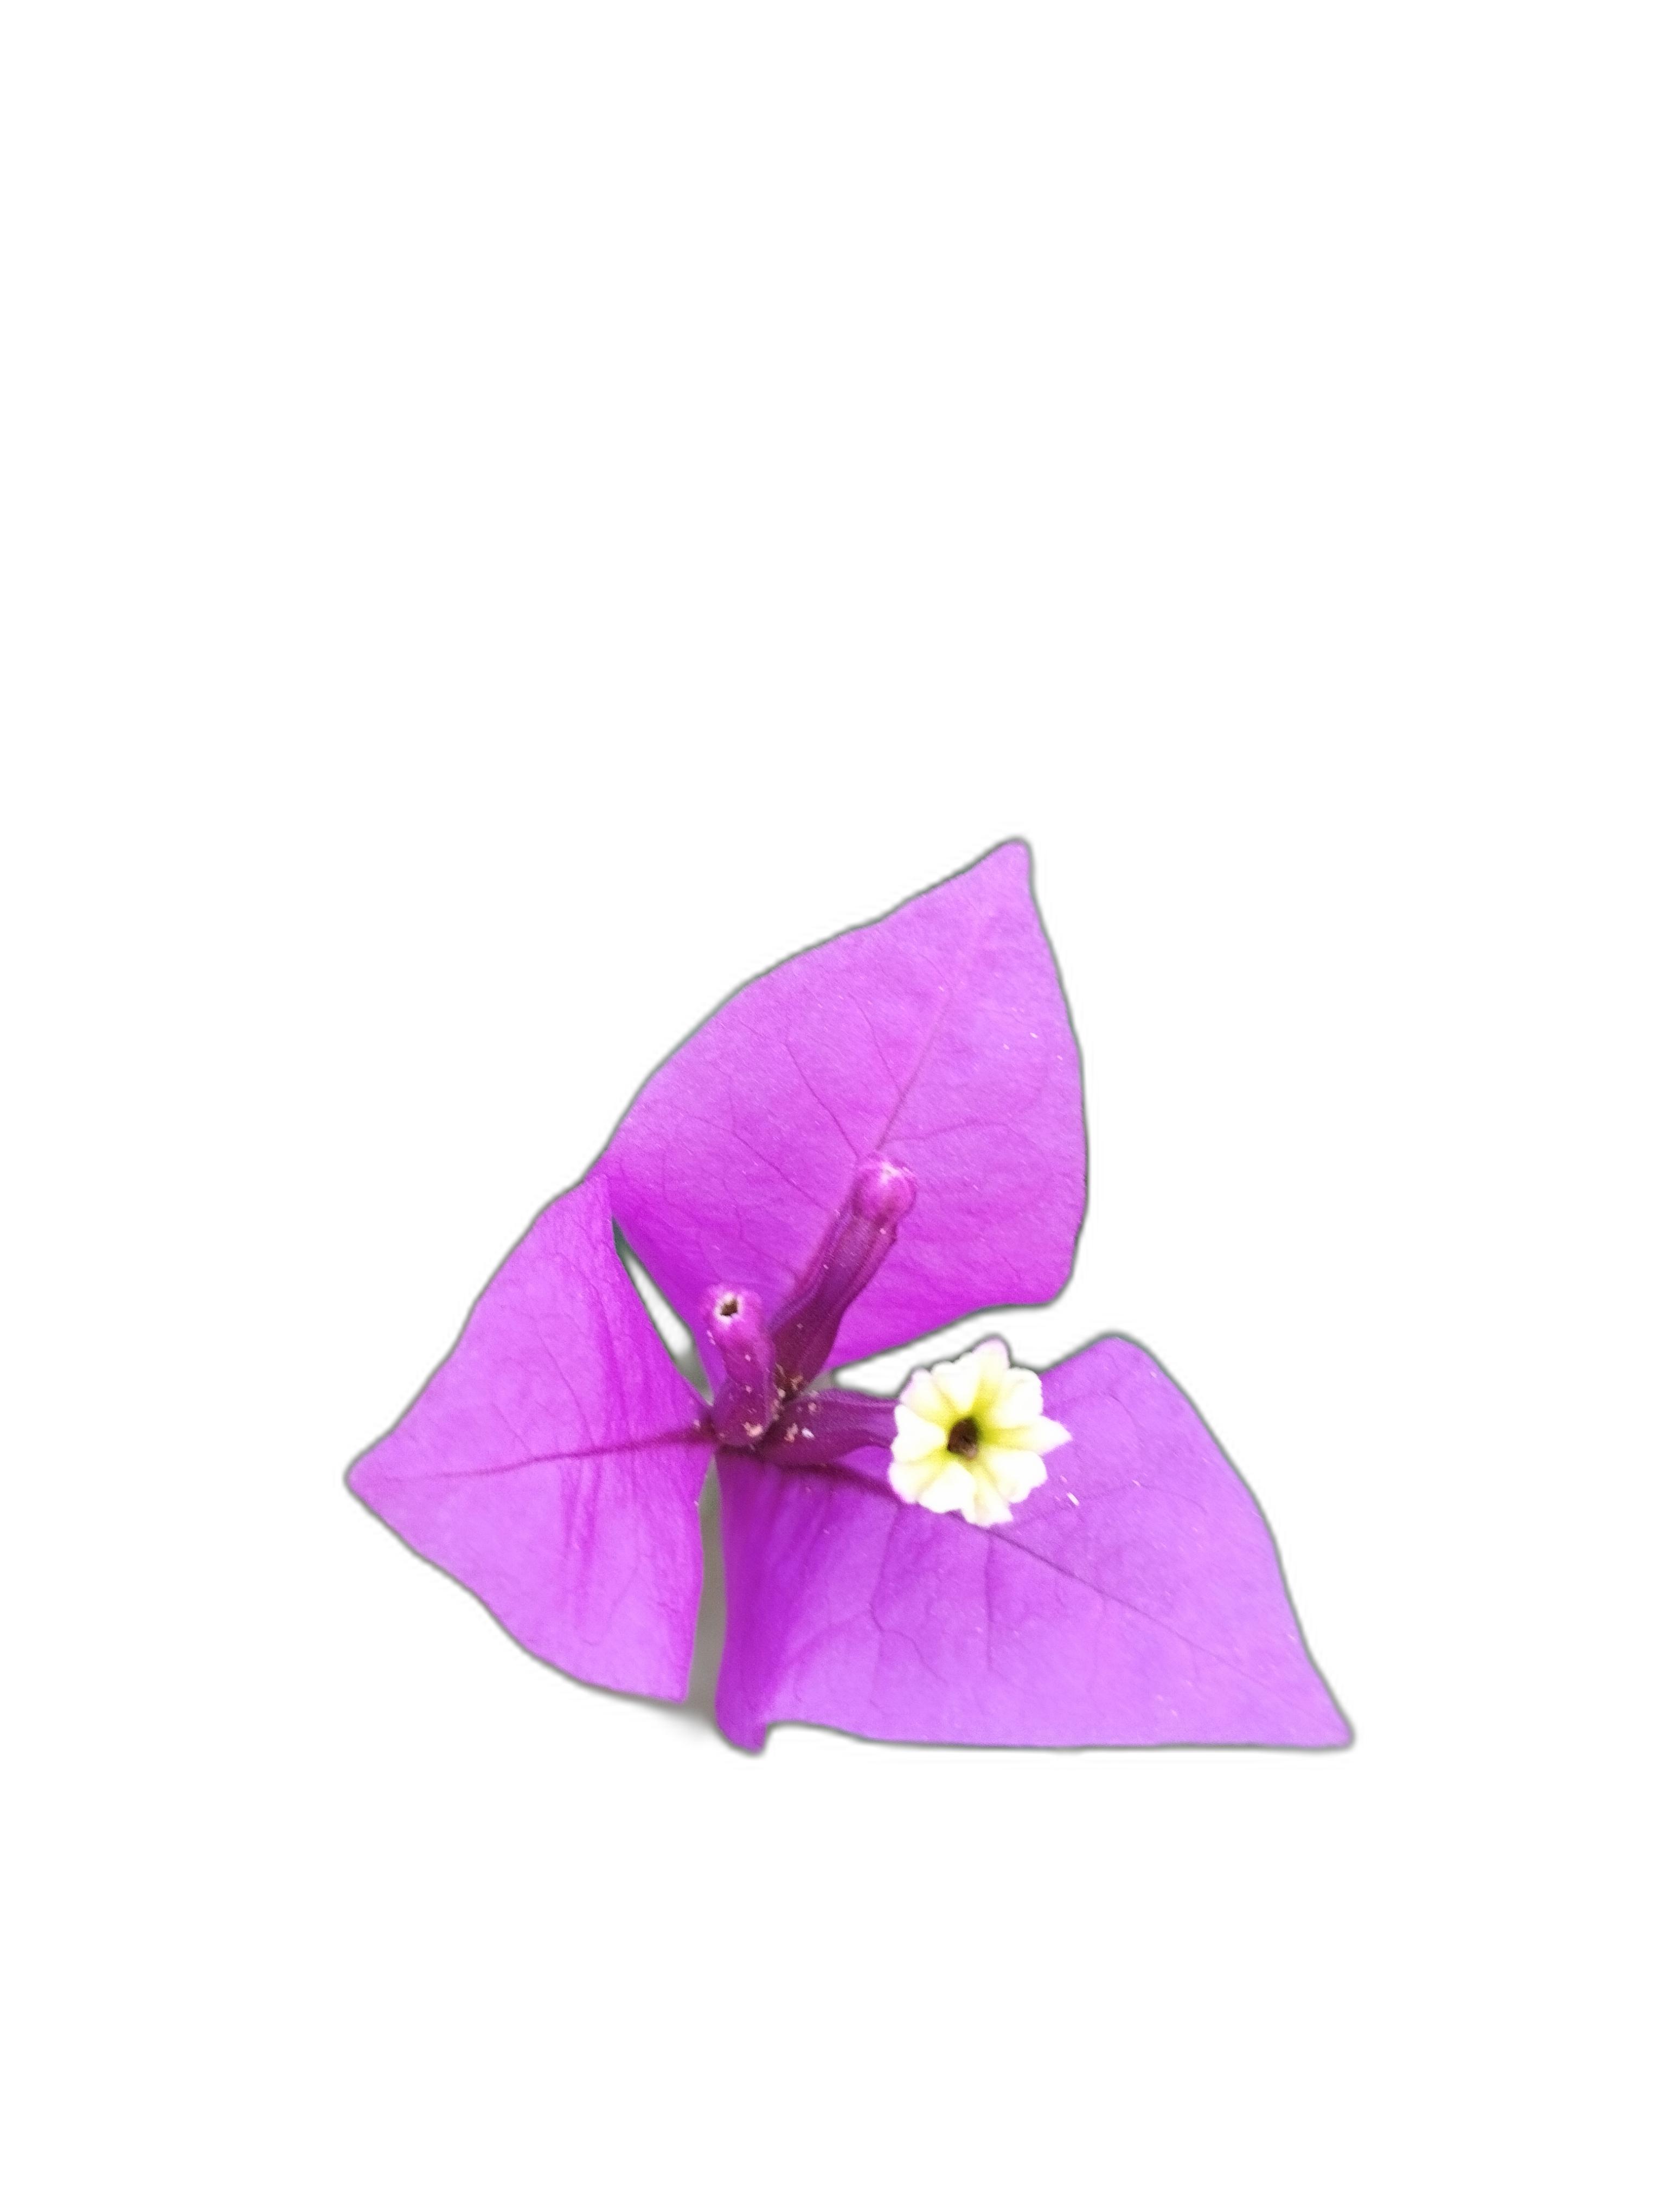
Label: Bougainvillea